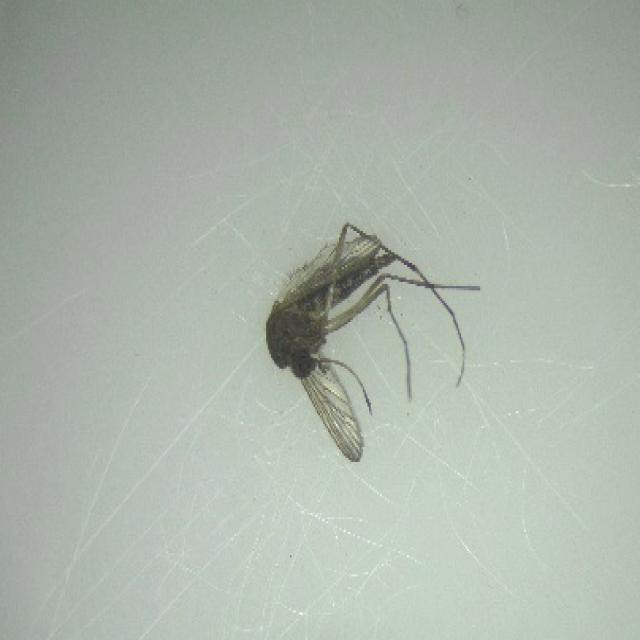
Species: aedes_vexans